Jews in punk rock

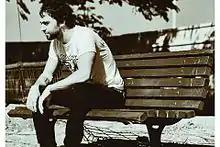
Useless ID, led by Yotam Ben Horin (pictured), are one of the longest-running and most internationally successful Israeli punk bands.

A small but tight-knit Israeli punk scene emerged between 1992 and 1996 in Tel Aviv, Haifa, and Jerusalem. The most successful of the scene was Useless ID, who gained international attention in 1999 after recording a split album with The Ataris for Kung Fu Records, a song from which was featured on the Fat Wreck Chords compilation "Short Music for Short People".